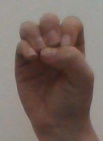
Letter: ha